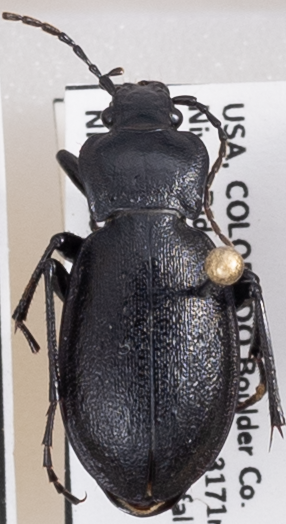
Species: Carabus taedatus
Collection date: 2022-07-12
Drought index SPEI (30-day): -0.3
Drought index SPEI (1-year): -1.172
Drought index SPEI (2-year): -1.13